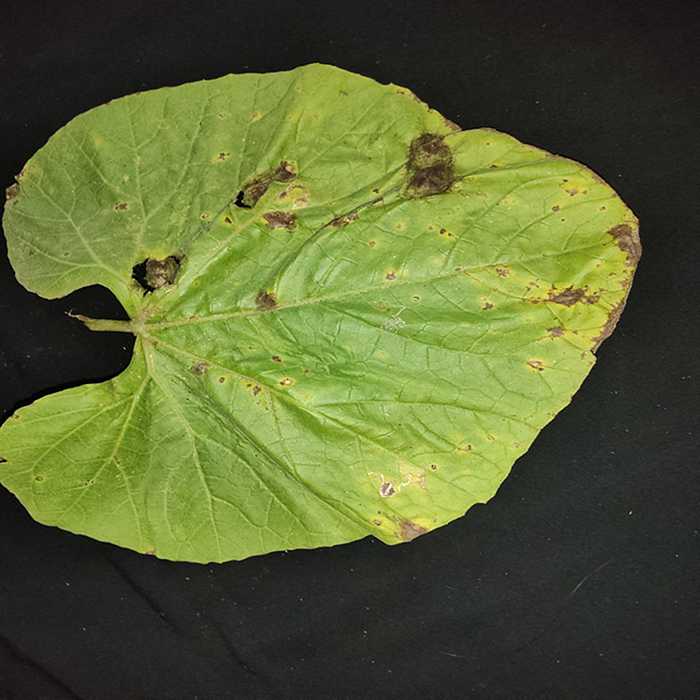
Plant: Bottle gourd
Label: Downey mildew